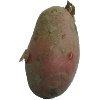
Label: Potato Red 1